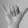
ASL letter: Y